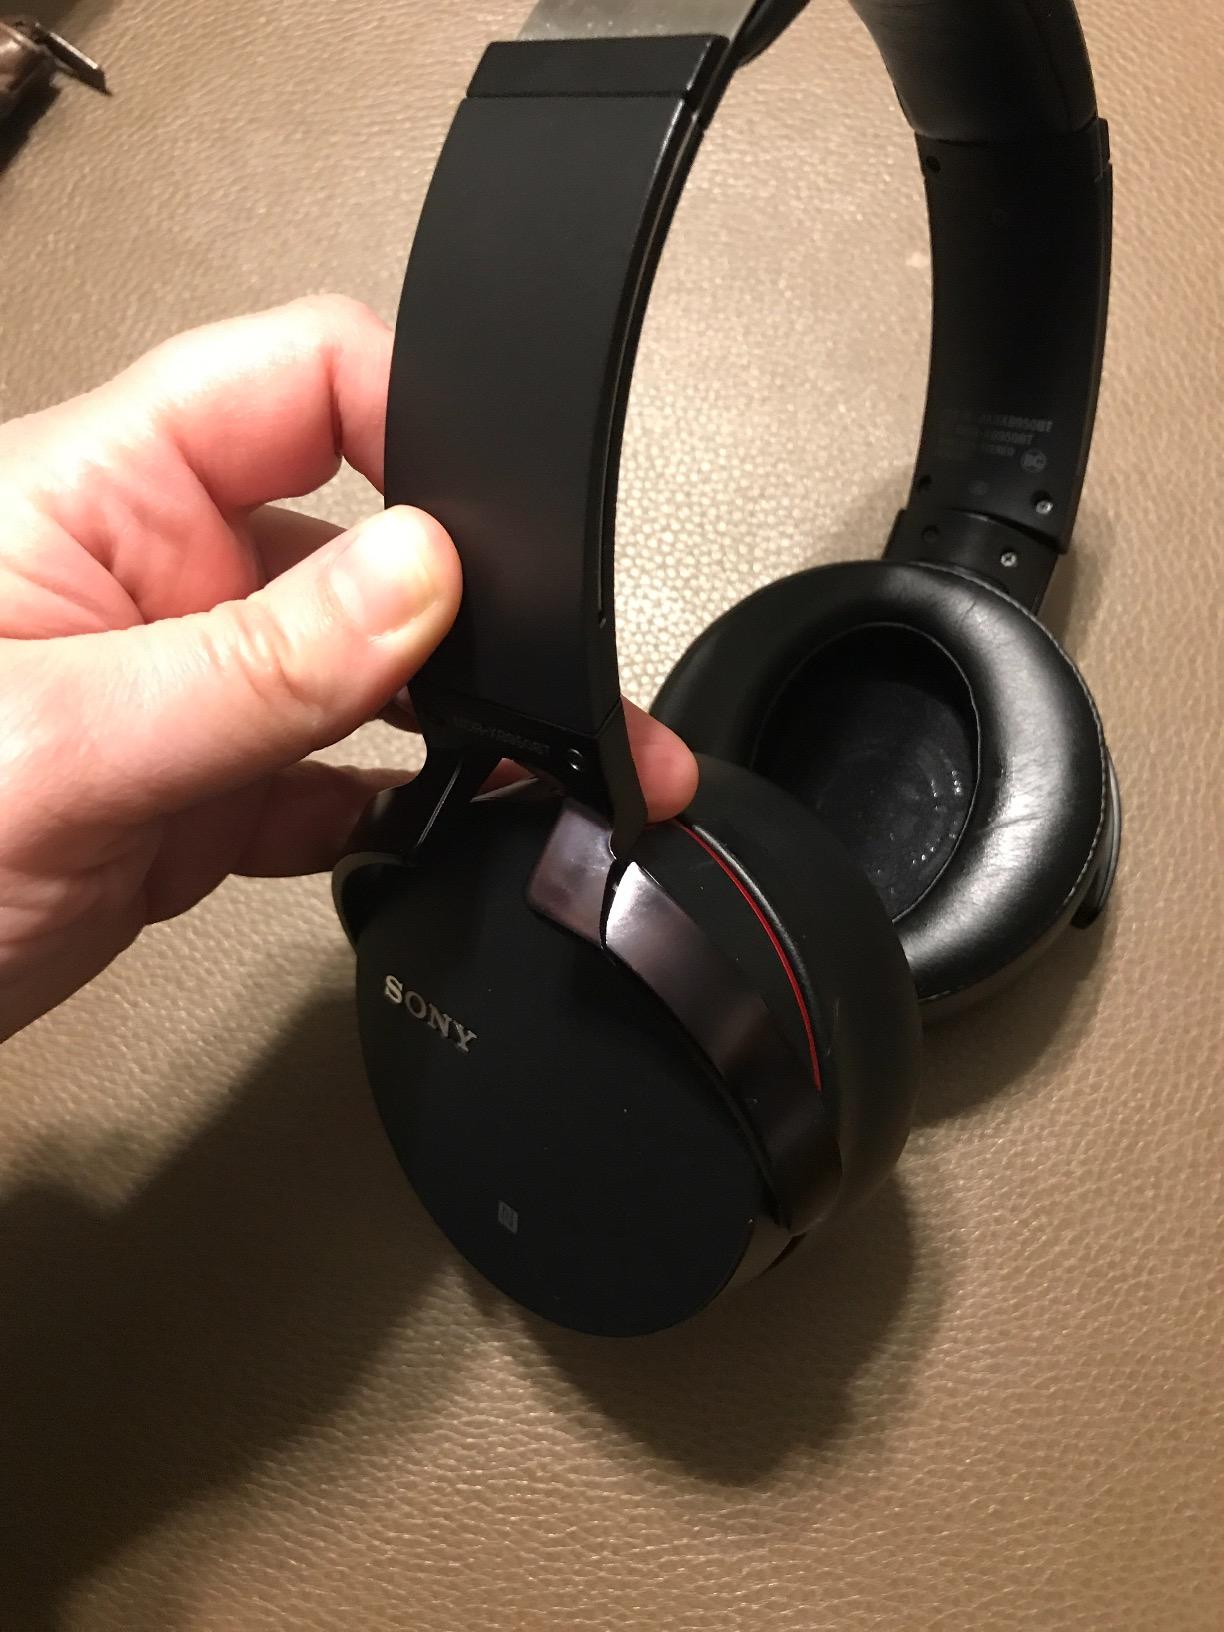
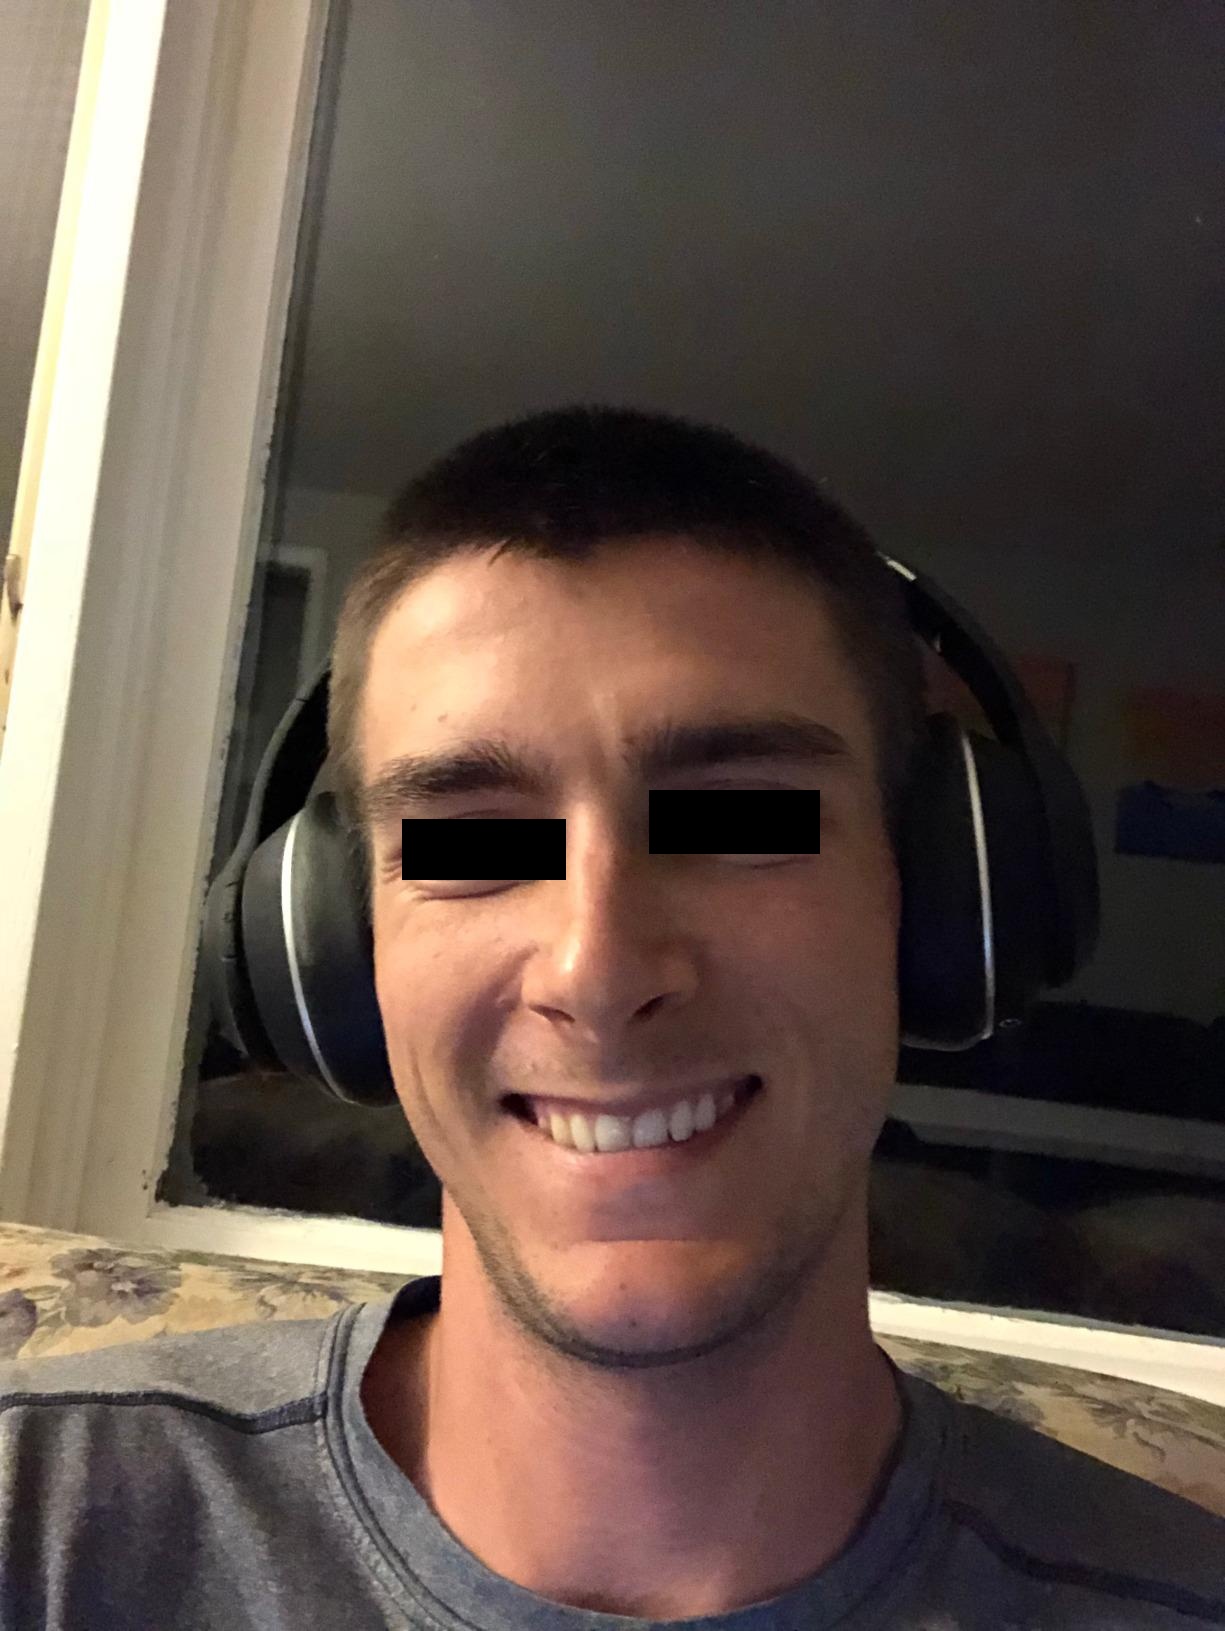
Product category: headphones
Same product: no